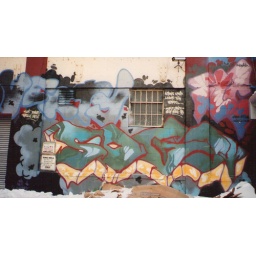
Freezing -20% in N.Y. Eating rubbish bagels and listening to Rap,balancing on slippery cardboard and wearing dirty clothes in New York.